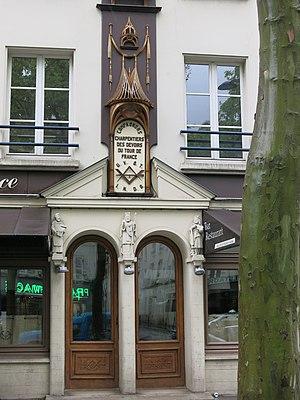
Siège de la fr:Fédération compagnonnique des métiers du Bâtiment. 161 avenue Jean-Jaurès, Paris XIXe arr.
La Fédération compagnonnique des métiers du bâtiment et autres activités regroupe sept sociétés compagnonniques.